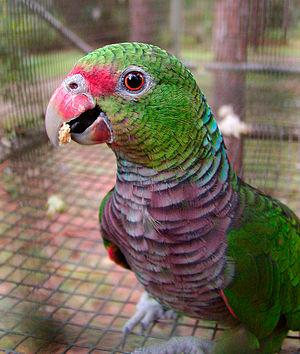
L'Amazone bourgogne ou Amazone vineuse est une espèce de perroquet.